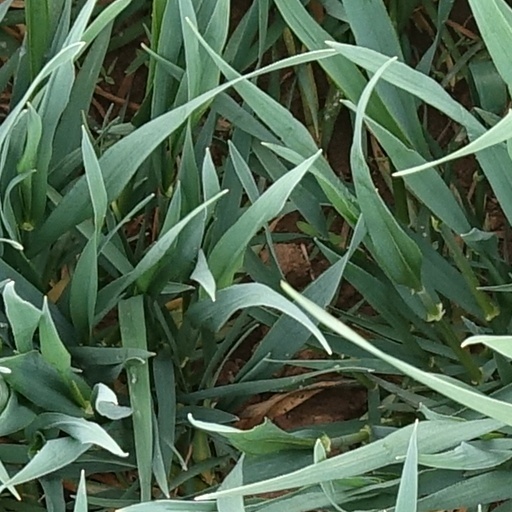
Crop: wheat